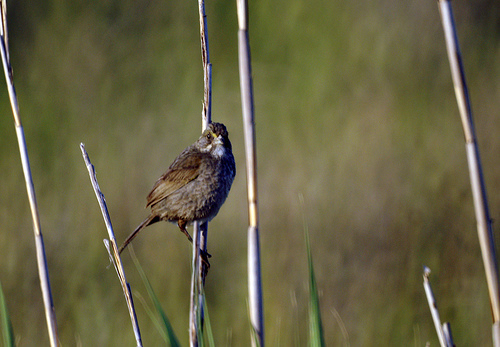
this is a brown bird with long, skinny legs and a gray patch at its throat.
this bird is nearly all brown with a gray superciliary and white neck.
this bird has a very small pointed beak, with grey and brown speckled throat and belly, and brown wings.
this perched brown-black bird has small black eyes and looks content.
this bird is brown in color with a small beak, and brown eye rings.
this bird has wings that are brown with a short bill
this bird is brown and white in color, with a brown beak.
this bird has wings that are brown and has a short bill
this average sized, ruffled looking bird is brown in color.
this bird has dark brown feathers with a white throat patch.
Species: Seaside Sparrow